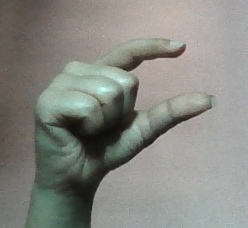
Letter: dal